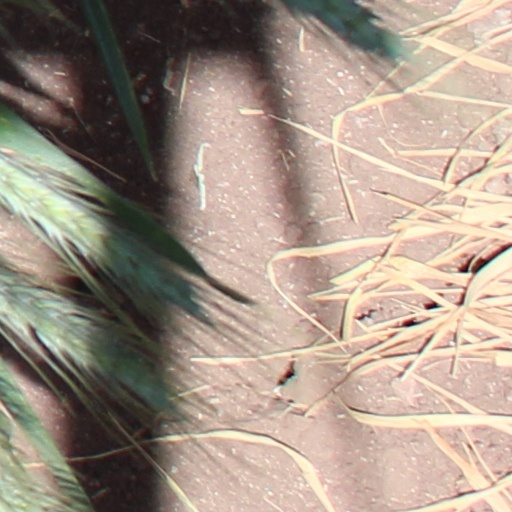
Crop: wheat